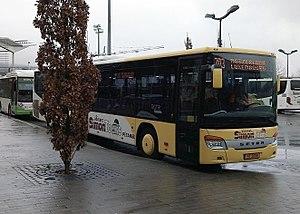
Differdange, autobus ST3088, société Simon-Tours, ligne 203